Saraiki language

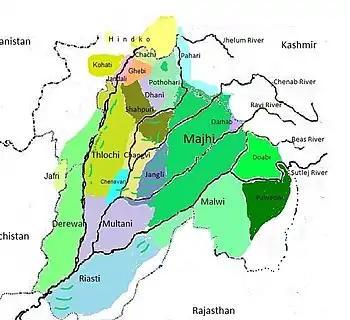

Saraiki is a member of Western Punjabi sub family of the Indo-Aryan subdivision of the Indo-Iranian branch of the Indo-European language family.